Travel document (Poland)

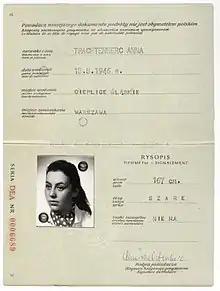
Travel document stating that the holder "is not a Polish citizen'.

Travel document is the official identity document in Poland for a person who is not a Polish citizen.